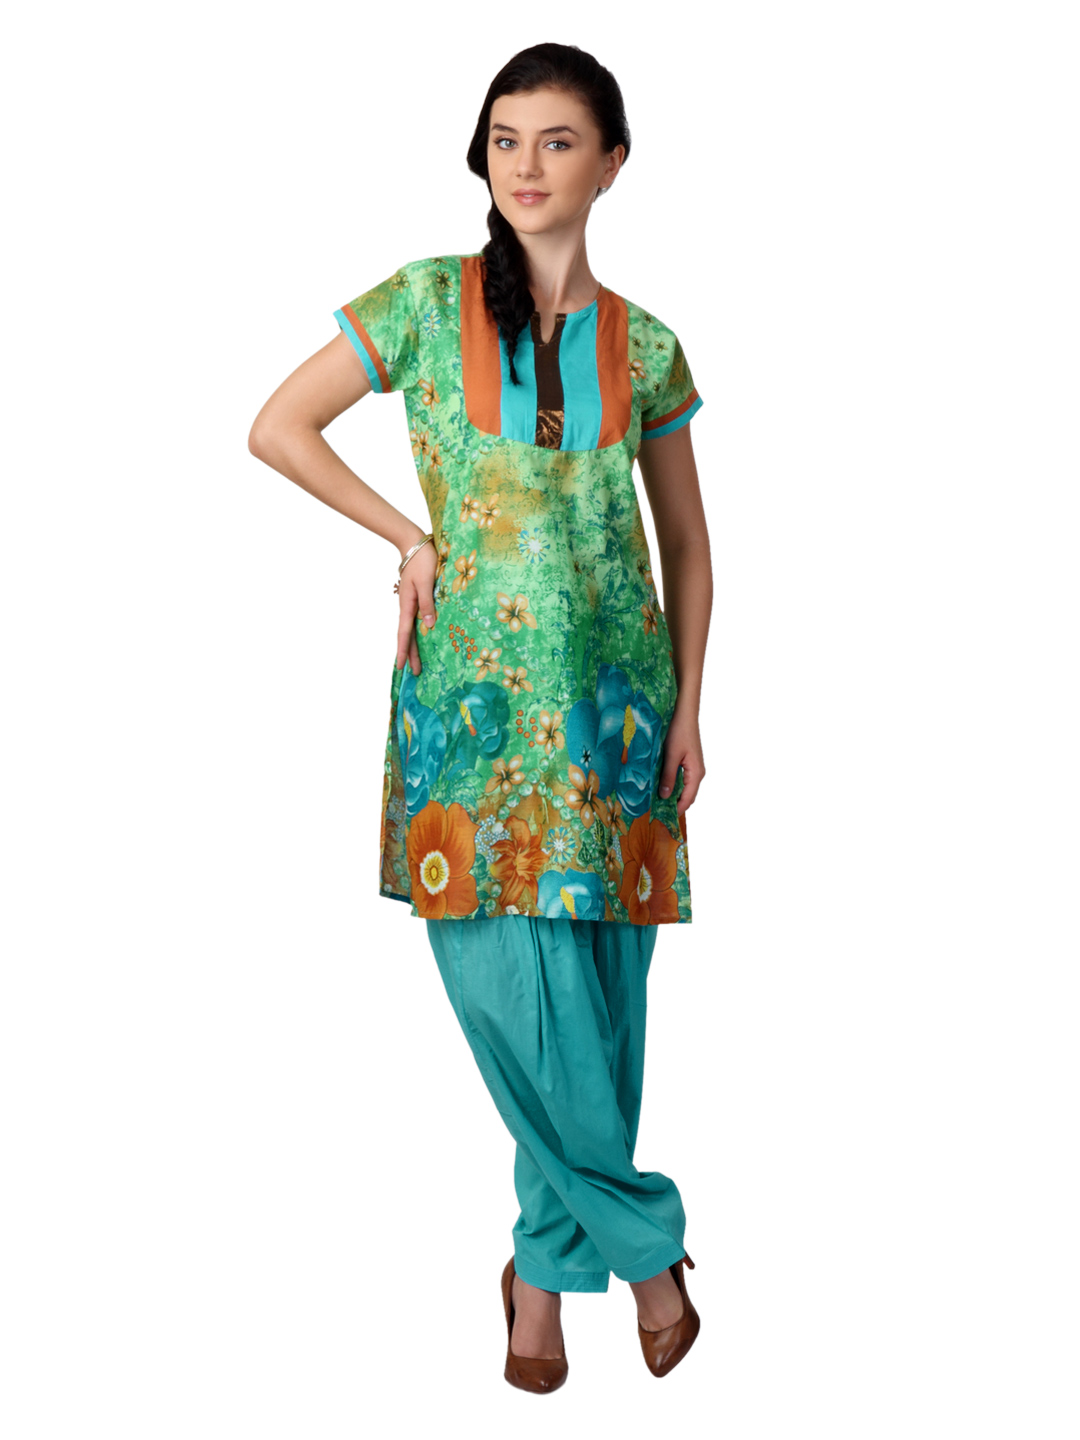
Shree Women Green and Blue Printed Patiala Kurta Set
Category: Apparel / Apparel Set / Kurta Sets
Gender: Women
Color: Green
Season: Summer 2012
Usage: Ethnic